St.-Anna-Platz

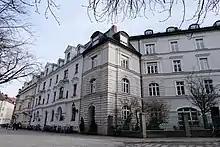
St.-Anna-Platz in Munich, ensemble of houses on the south side

The St.-Anna-Platz has an approximately rectangular shape with a length of about 100 m and a width of about 75 m. It is slightly widened towards St.-Anna-Straße.